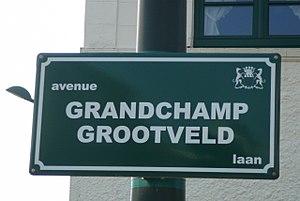
Panneau de l'Avenue Grandchamp, à Woluwe-Saint-Pierre, en Région de Bruxelles-Capitale, Belgique
Ci-dessous, la liste complète des rues de Woluwe-Saint-Pierre, commune belge située en région bruxelloise.